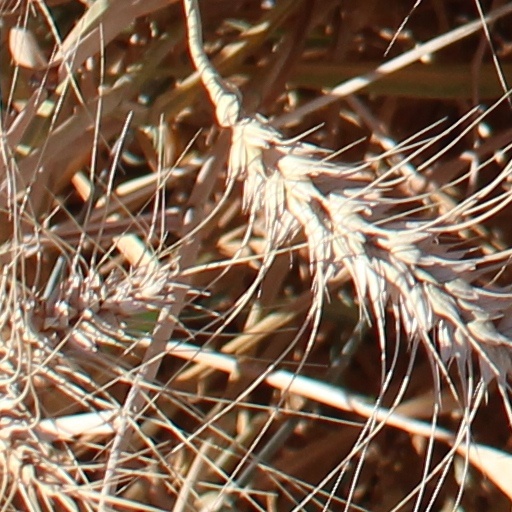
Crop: wheat